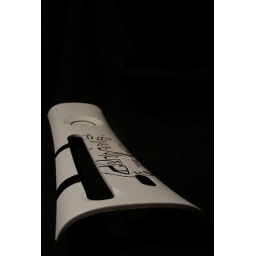
messed up my x-box face plate today in a lazy fit of boredomno edit